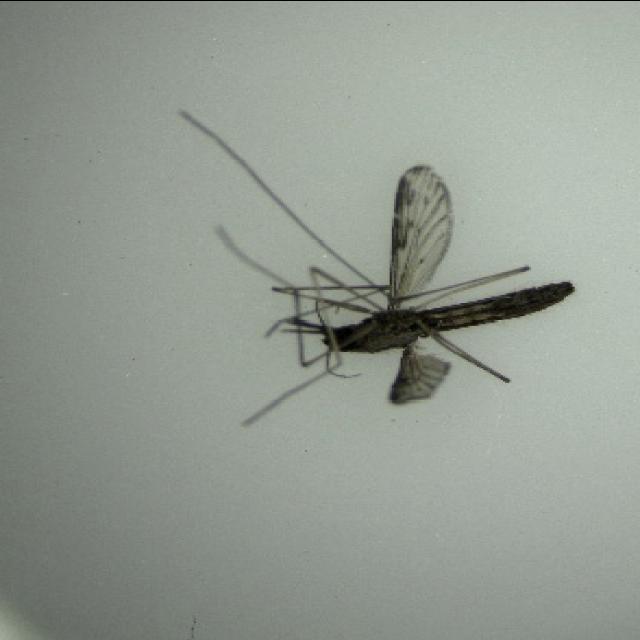
Species: anopheles_sinensis